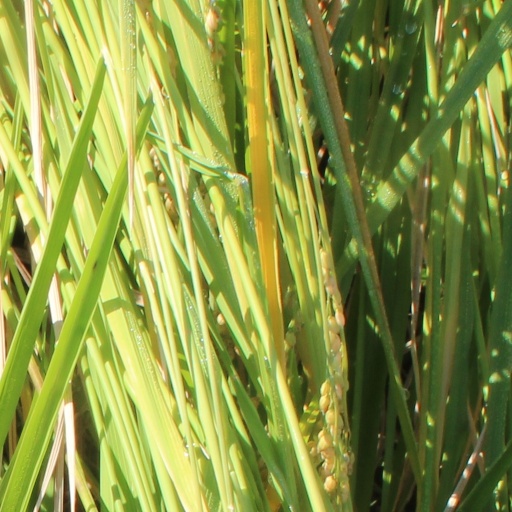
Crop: rice